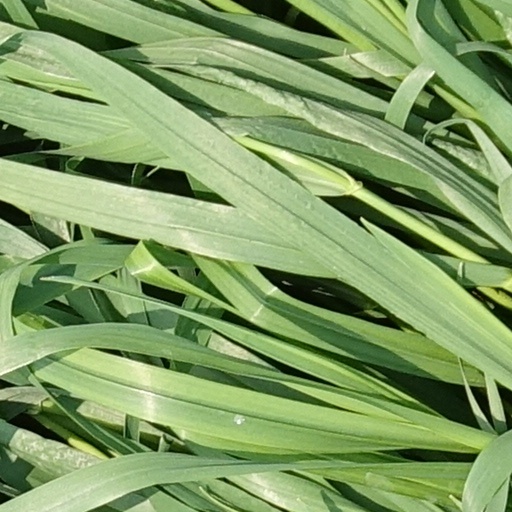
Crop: wheat